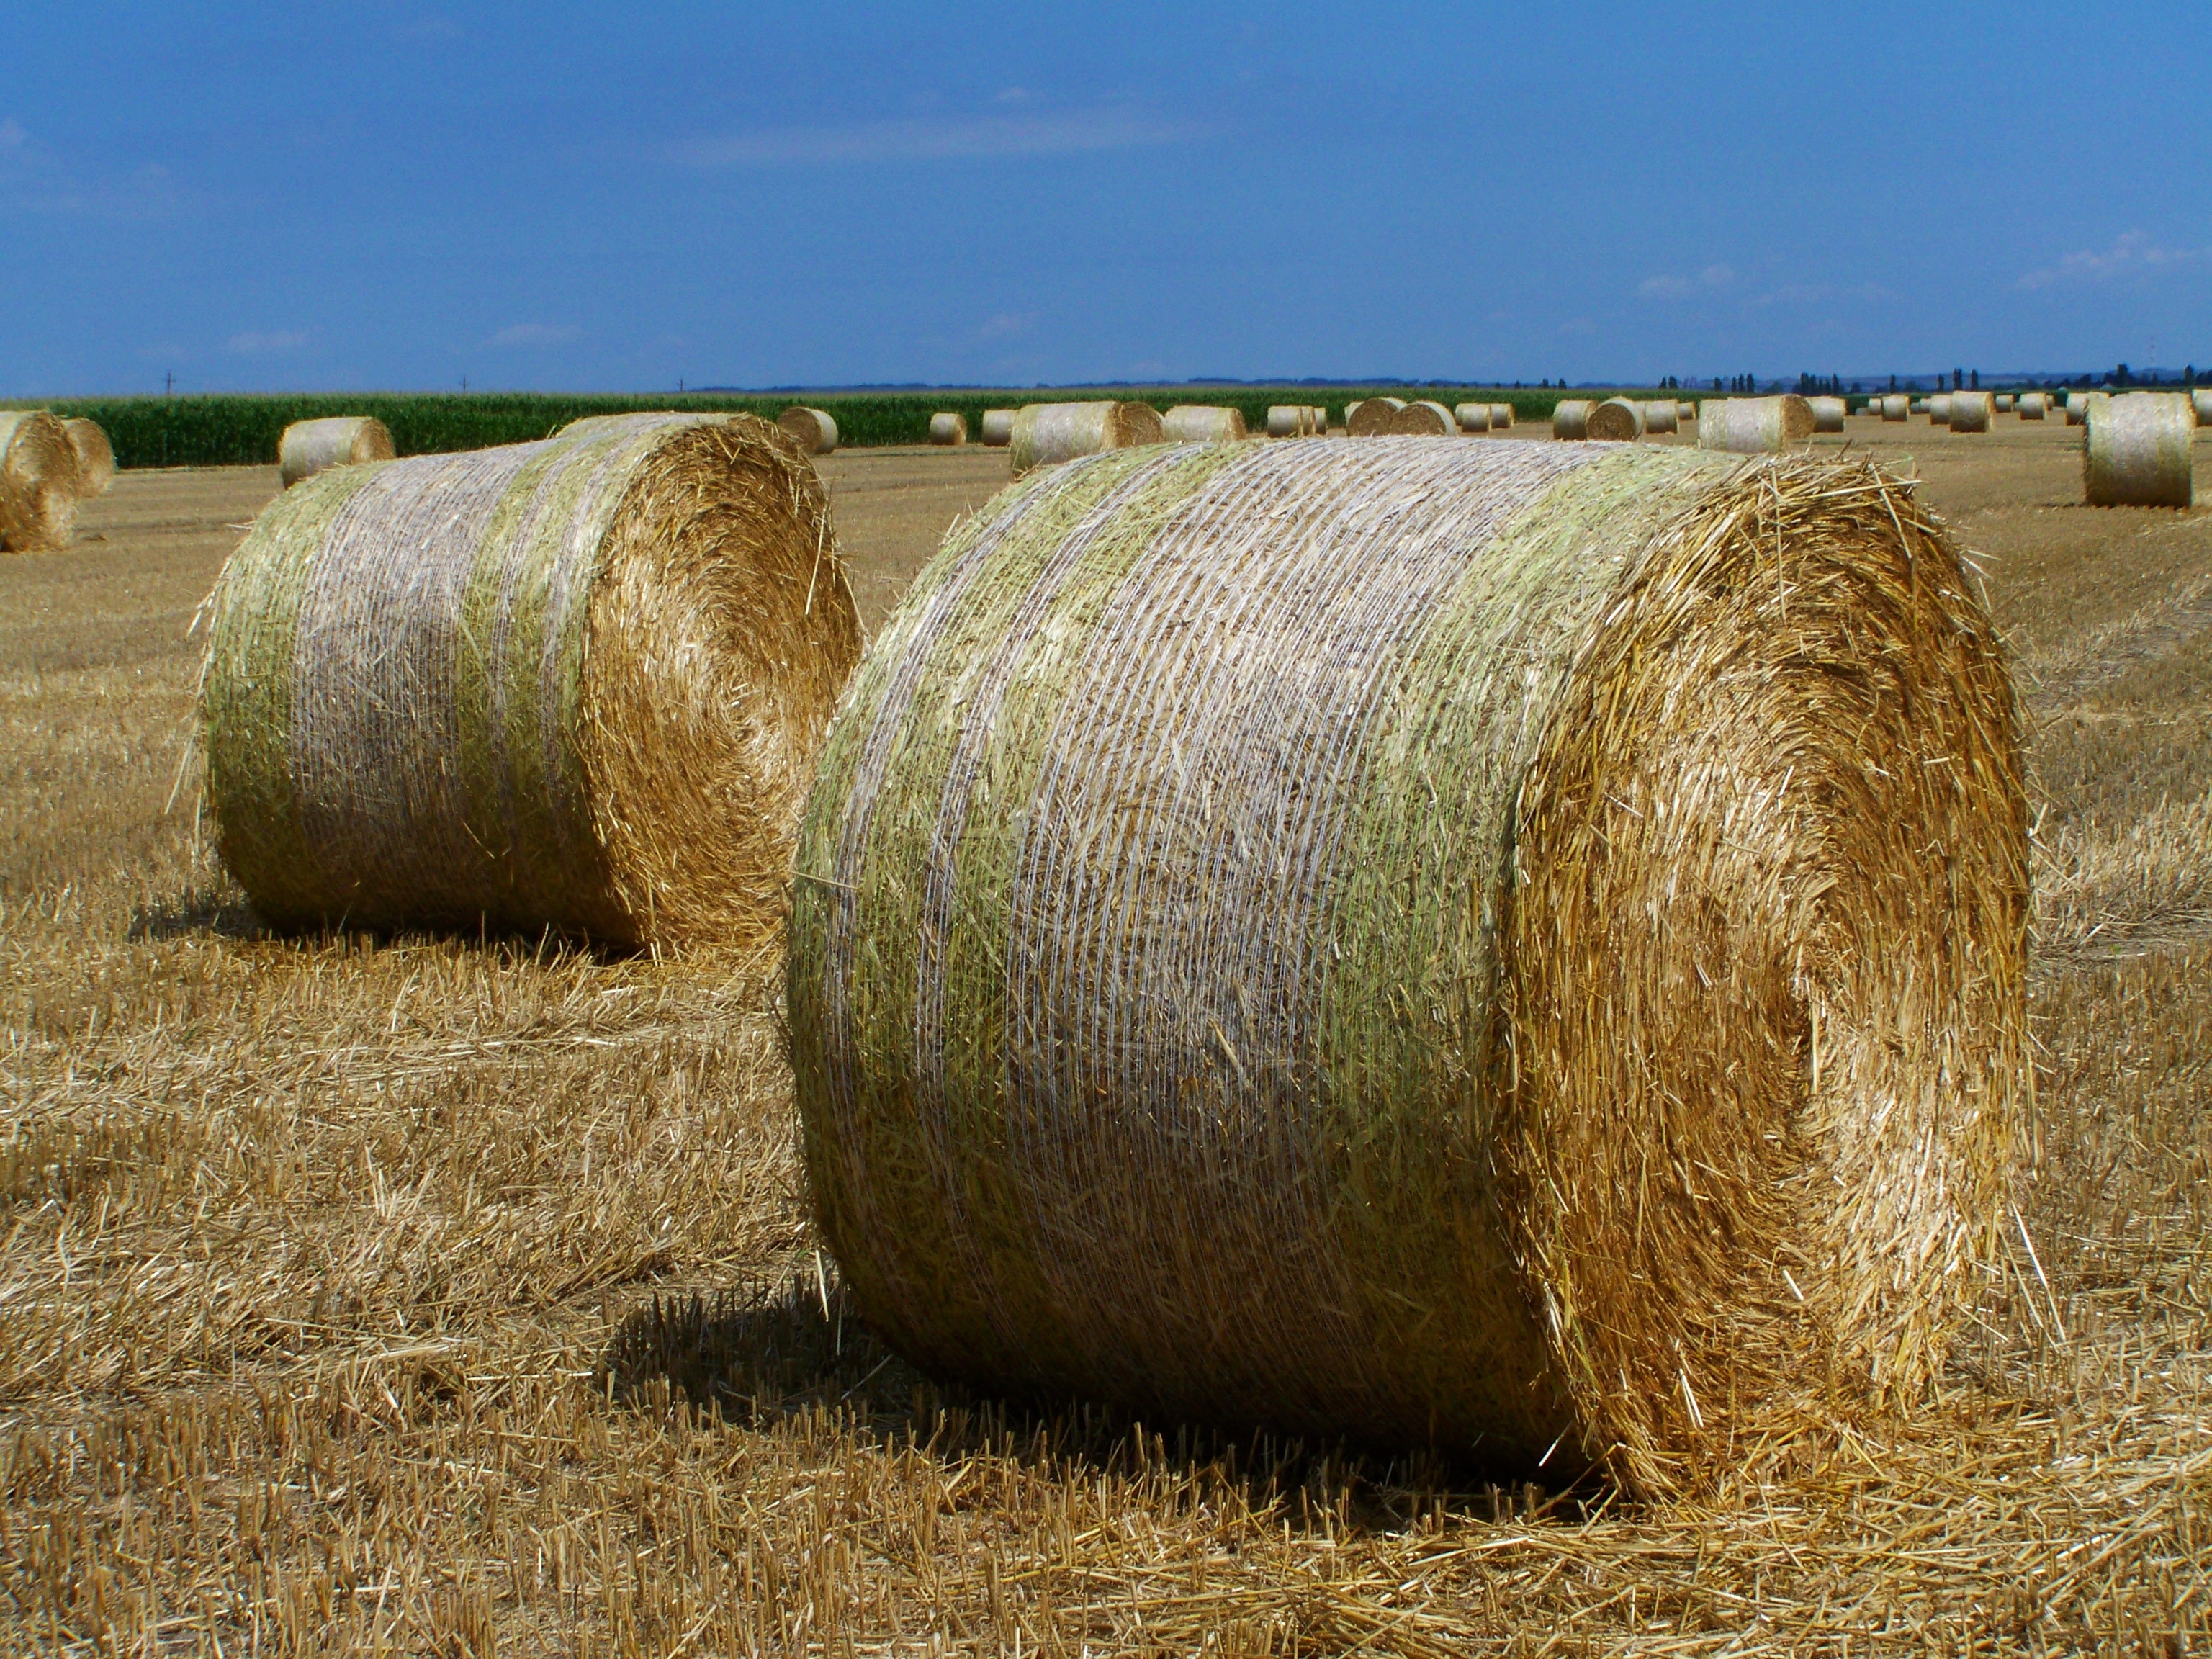
grass, plant, hay, field, farm, prairie, harvest, crop, soil, agriculture, straw, straw bales, rural area, harvested crops, man made object, grass family